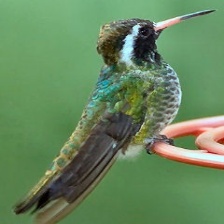
Species: WHITE EARED HUMMINGBIRD
Scientific name: BASILINNA LEUCOTIS
ImageNet parent category: hummingbird